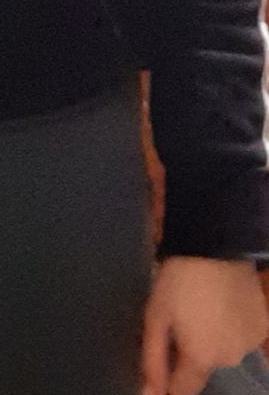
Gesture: no_gesture